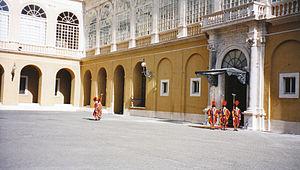
Cour Saint-Damase du Palais apostolique au Vatican, entrée du palais de Sixte-Quint (Scala Nobile) au moment de la relève de la Garde suisse pontificale.
Le palais du Vatican ou, selon sa dénomination officielle, le Palais apostolique est une des résidences des Papes depuis leur retour d'exil à Avignon. Auparavant, et pendant plus d'un millénaire, les papes ont habité au palais du Latran à proximité de leur cathédrale, l'archibasilique Saint-Jean de Latran. Depuis l'entrée des troupes italiennes à Rome, le 20 septembre 1870, les souverains pontifes ne pouvant plus séjourner au palais du Quirinal, qui était leur résidence d'été, ils habitèrent et travaillèrent donc en permanence au palais apostolique, à proximité du tombeau de saint Pierre dont ils sont les successeurs.